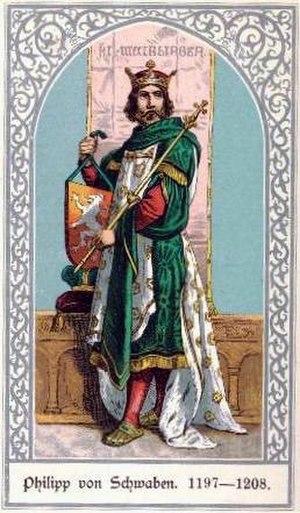
Cette page dresse une liste de personnalités mortes au cours de l'année 1208 :